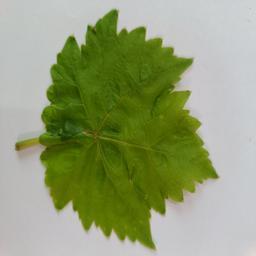
Label: Healthy Leaves